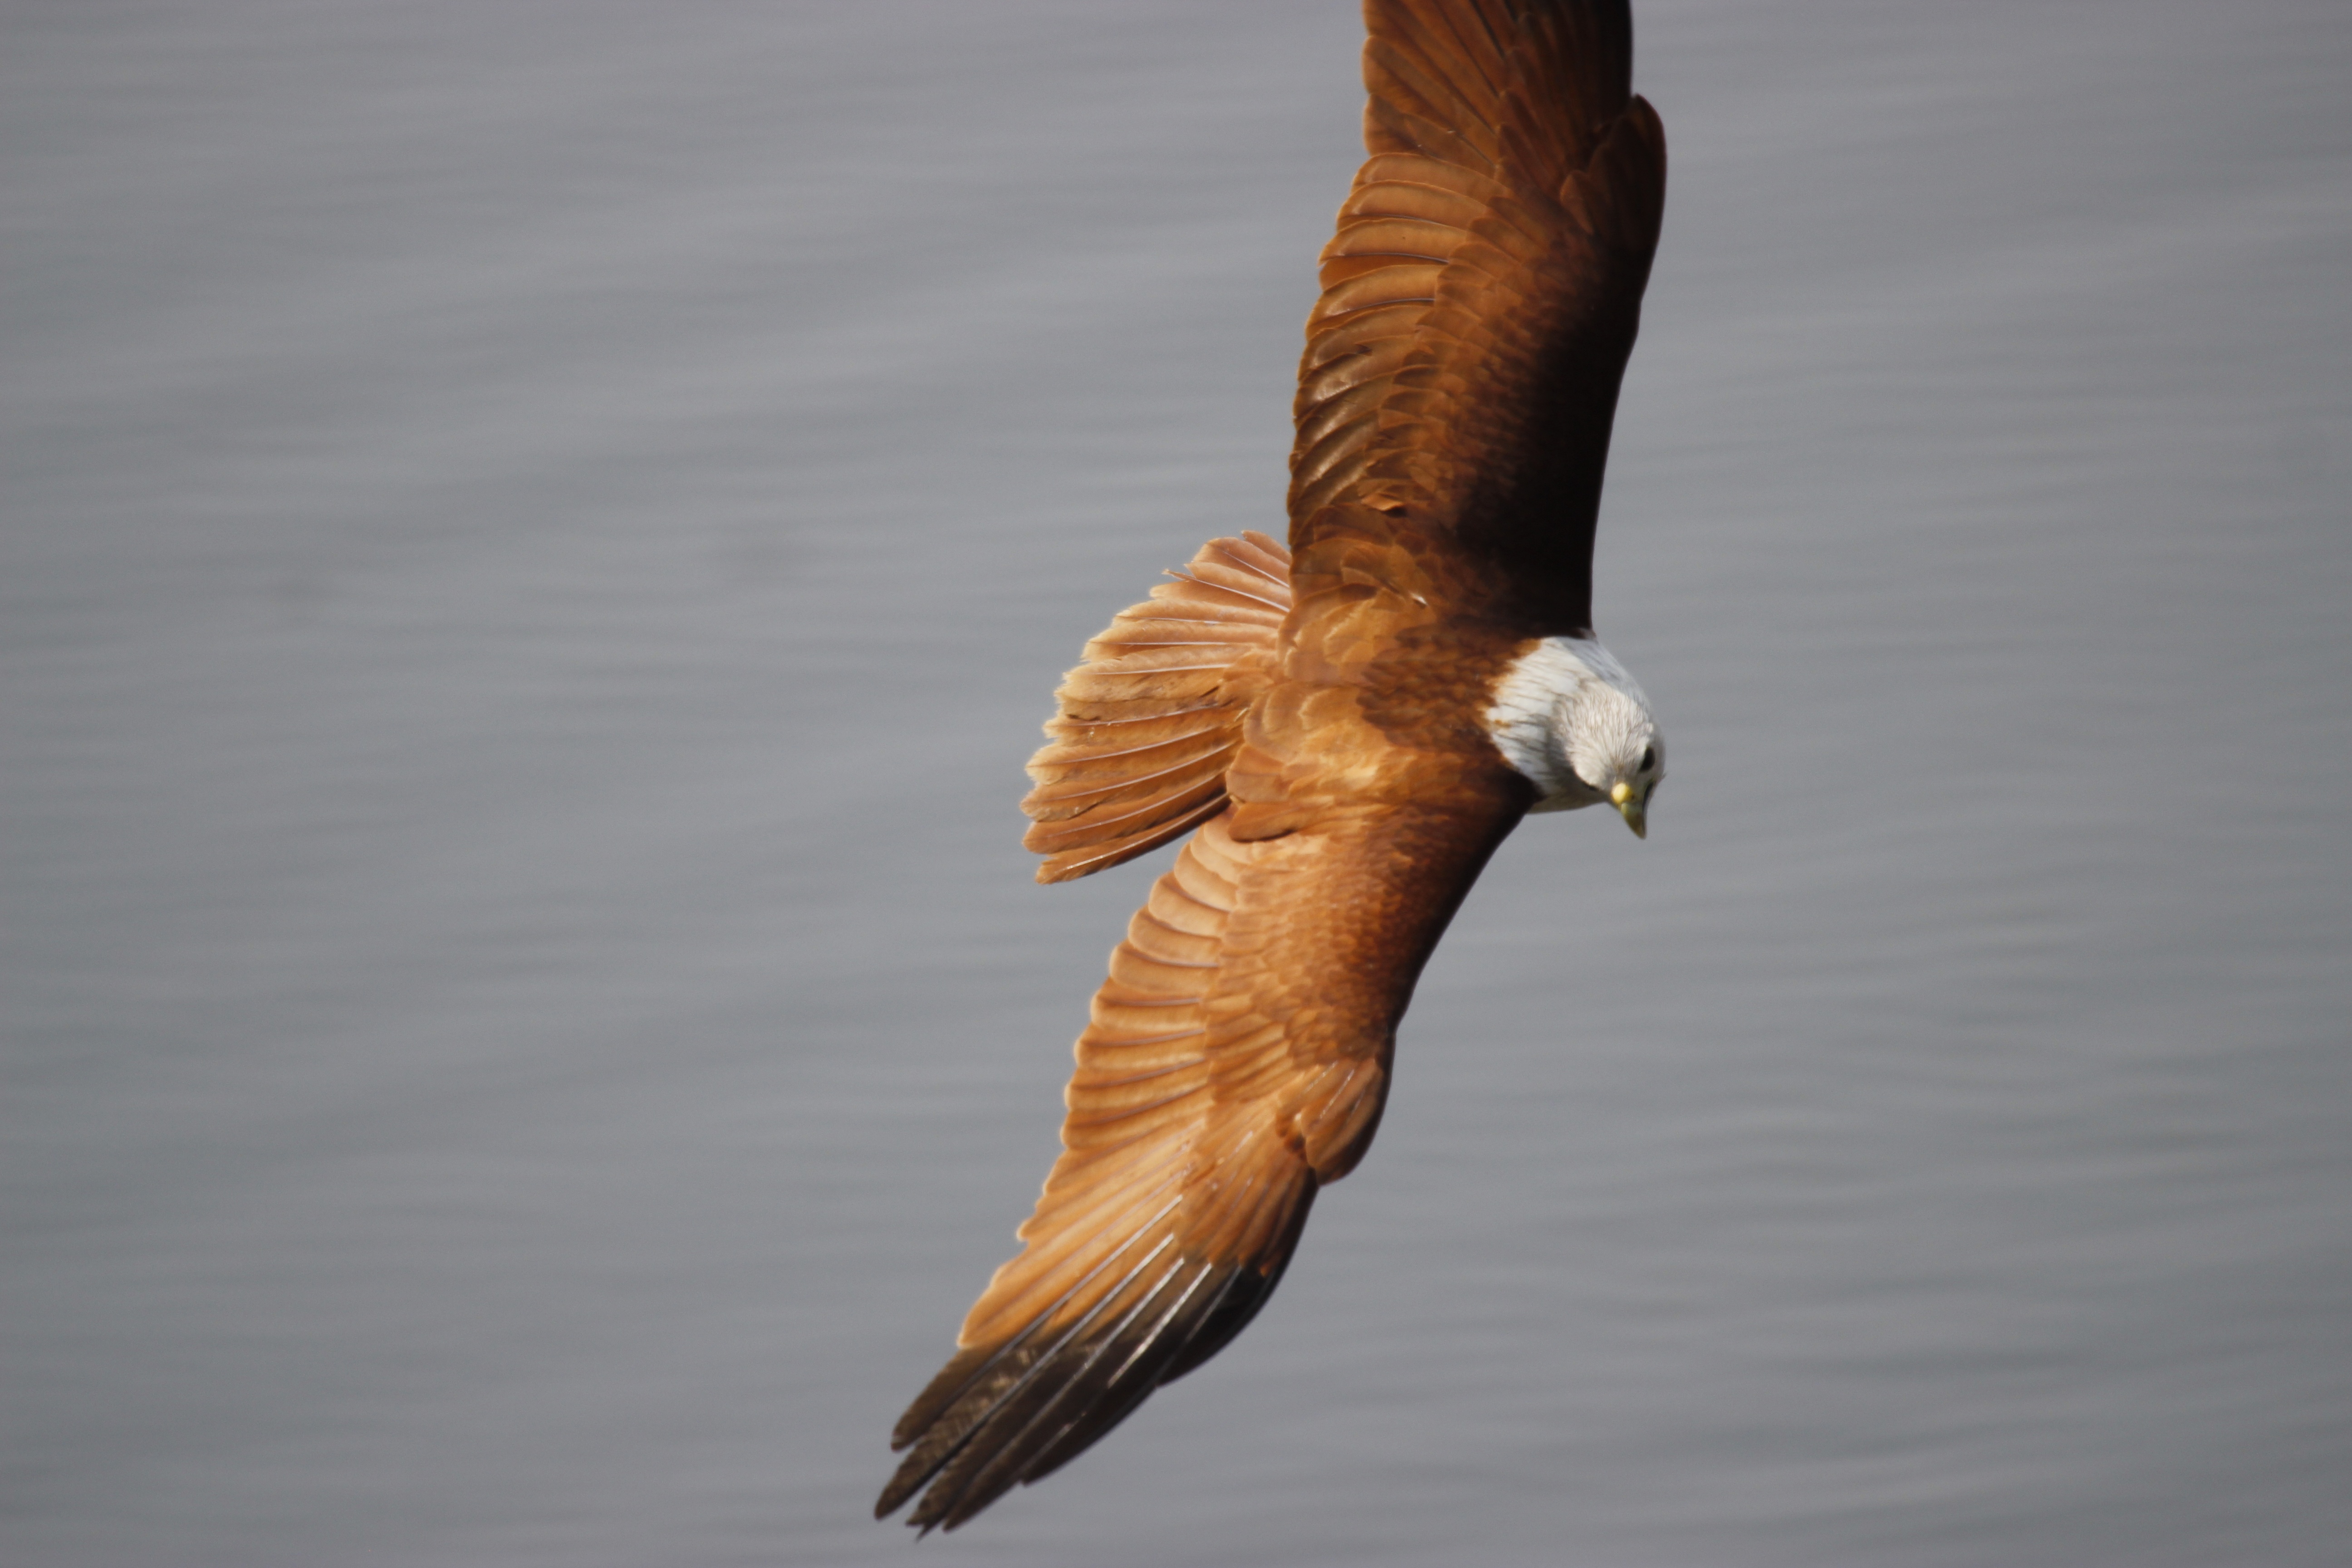
nature, bird, wing, seabird, flying, fly, wildlife, wild, beak, flight, eagle, feather, fauna, bird of prey, bald eagle, vertebrate, buzzard, accipitriformes